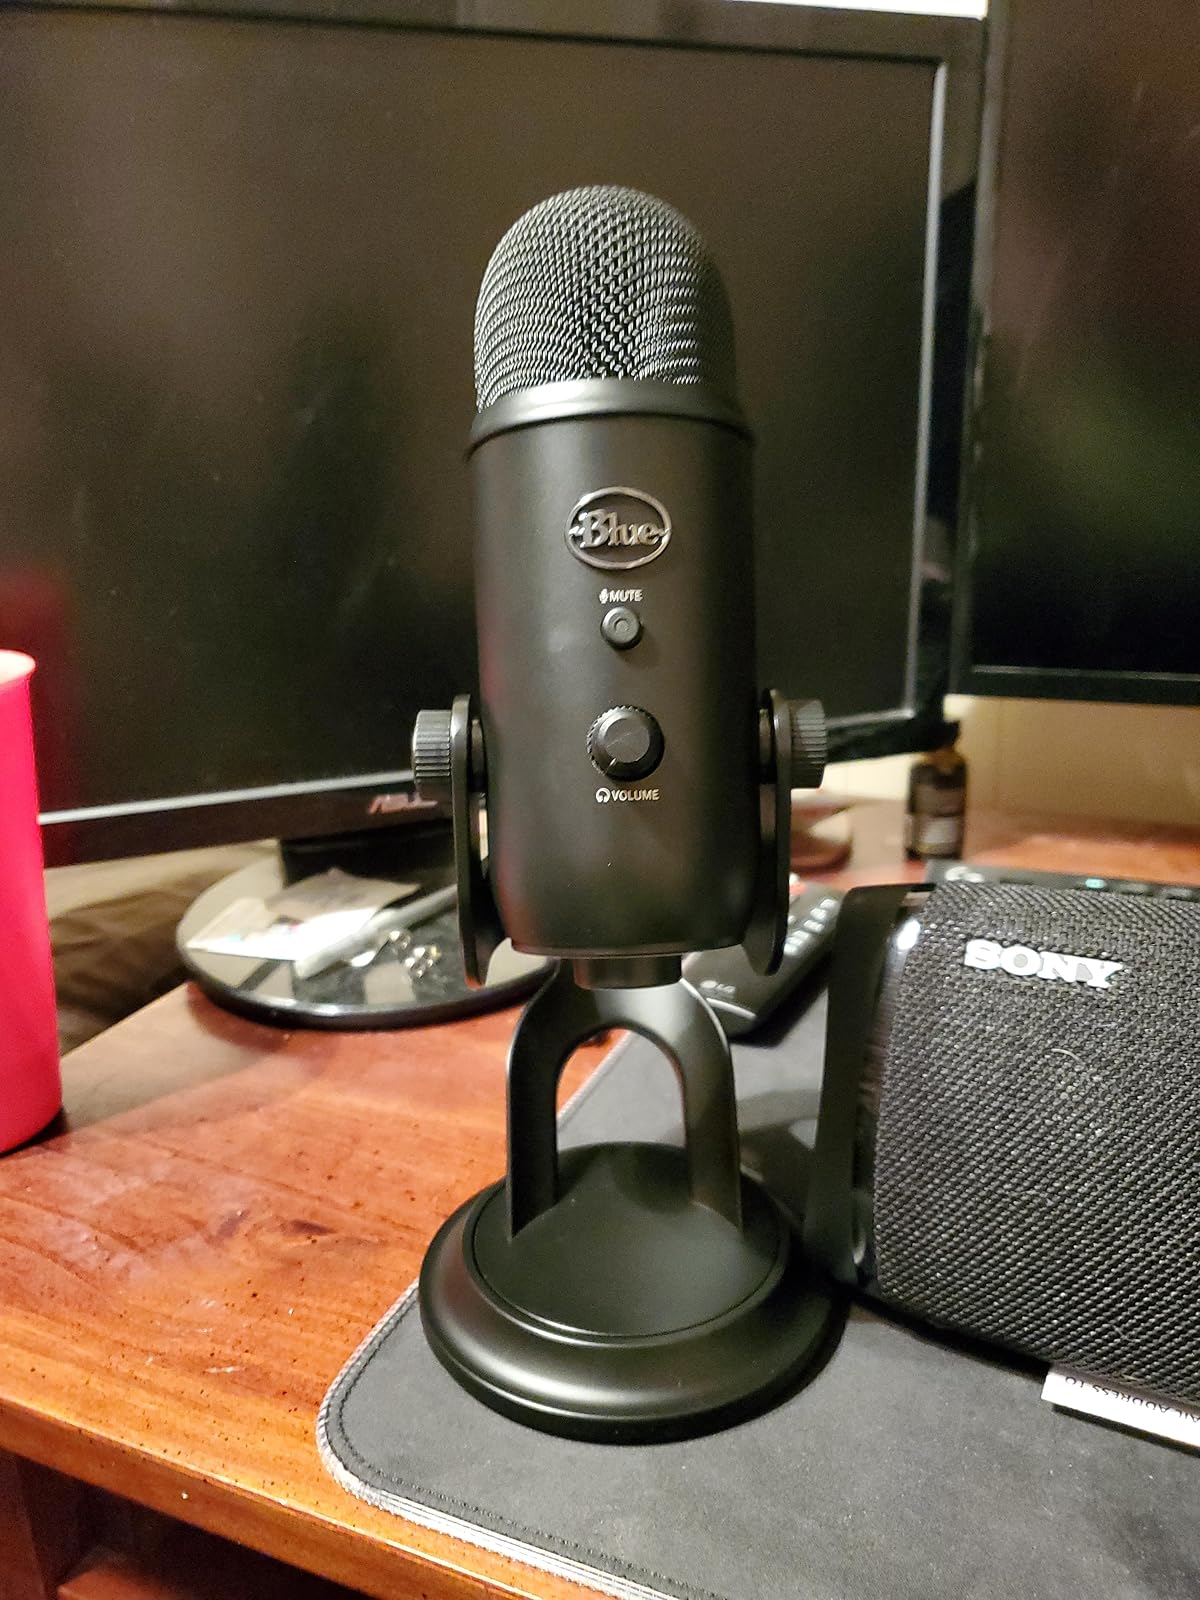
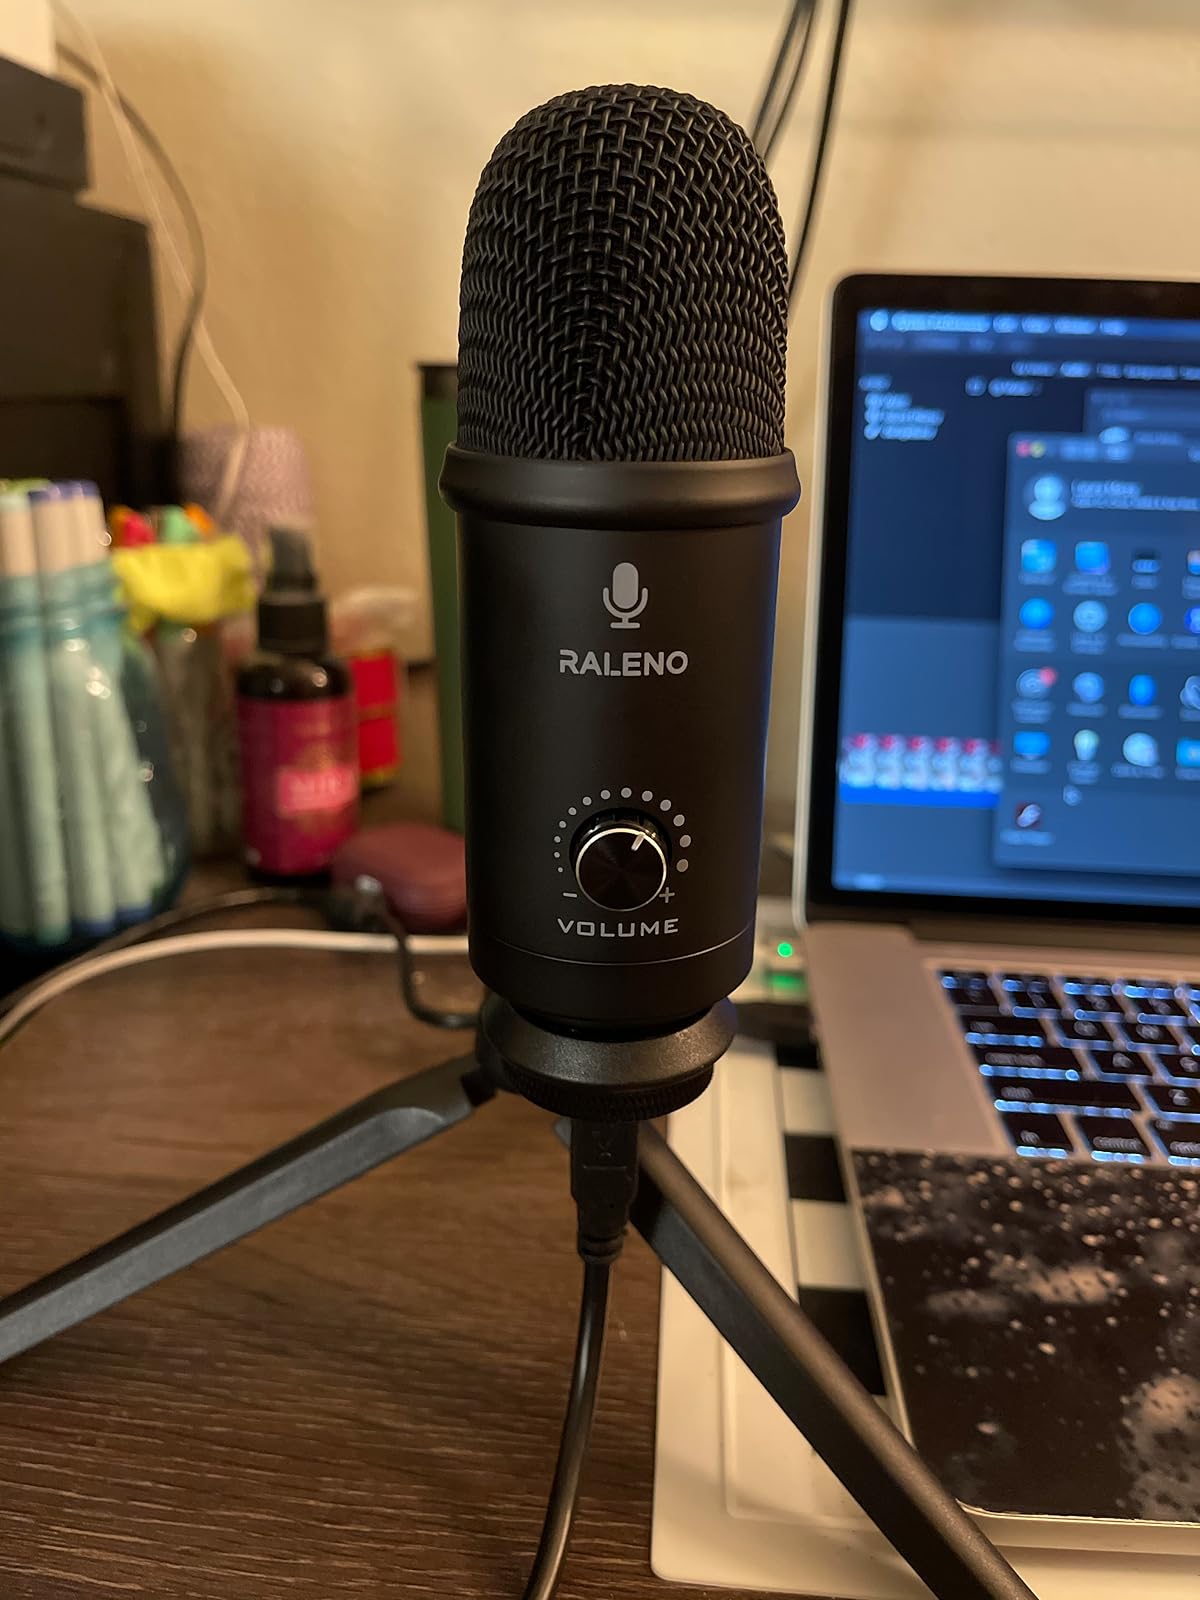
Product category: microphone
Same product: no